Life of L. Ron Hubbard from 1911 to 1950

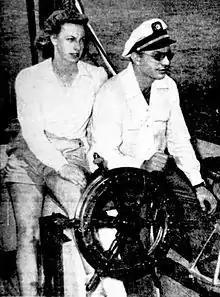
Hubbard and second wife Sara

In August 1945, Hubbard moved into the Pasadena mansion of John "Jack" Whiteside Parsons. A leading rocket propulsion researcher at the California Institute of Technology and a founder of the Jet Propulsion Laboratory, Parsons led a double life as an avid occultist and Thelemite, follower of the English ceremonial magician Aleister Crowley and leader of a lodge of Crowley's magical order, Ordo Templi Orientis (OTO). He let rooms in the house only to tenants who he specified should be "atheists and those of a Bohemian disposition".